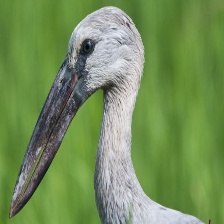
Species: ASIAN OPENBILL STORK
Scientific name: ANASTOMUS OSCITANS
ImageNet parent category: white_stork